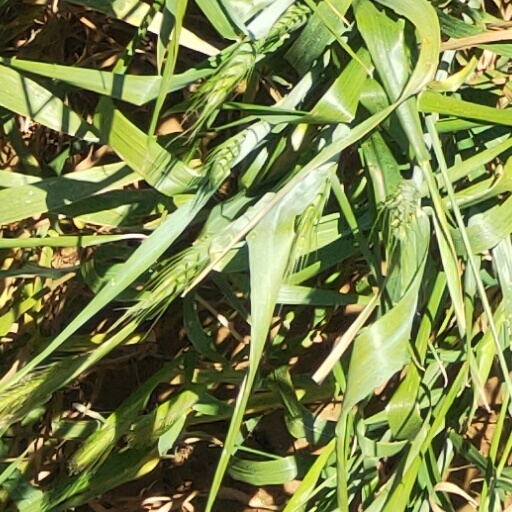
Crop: wheat